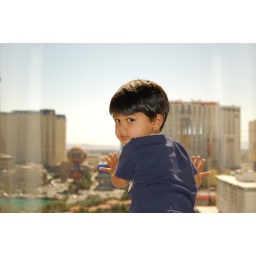
Gogol at the window in our 18th floor hotel room at LV